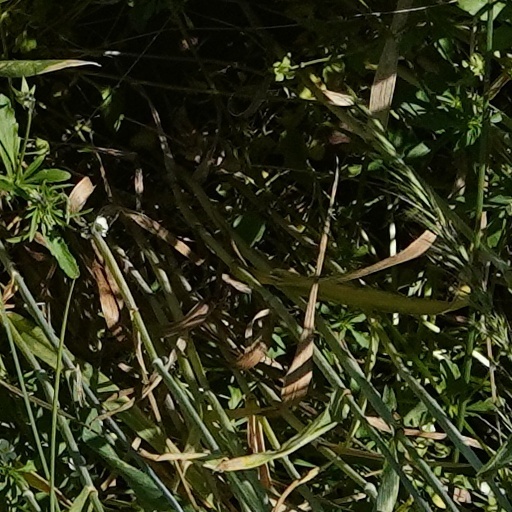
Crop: wheat